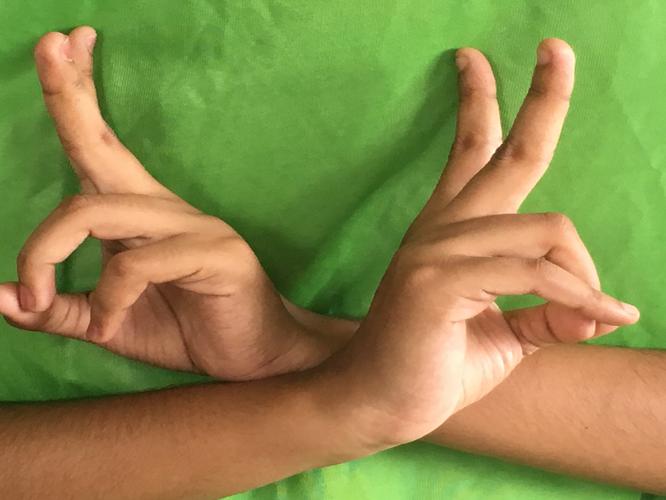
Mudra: Kartariswastika
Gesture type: double_hand